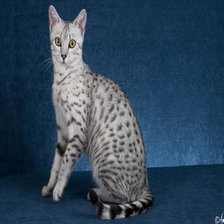
Species: cat
Breed: Egyptian Mau